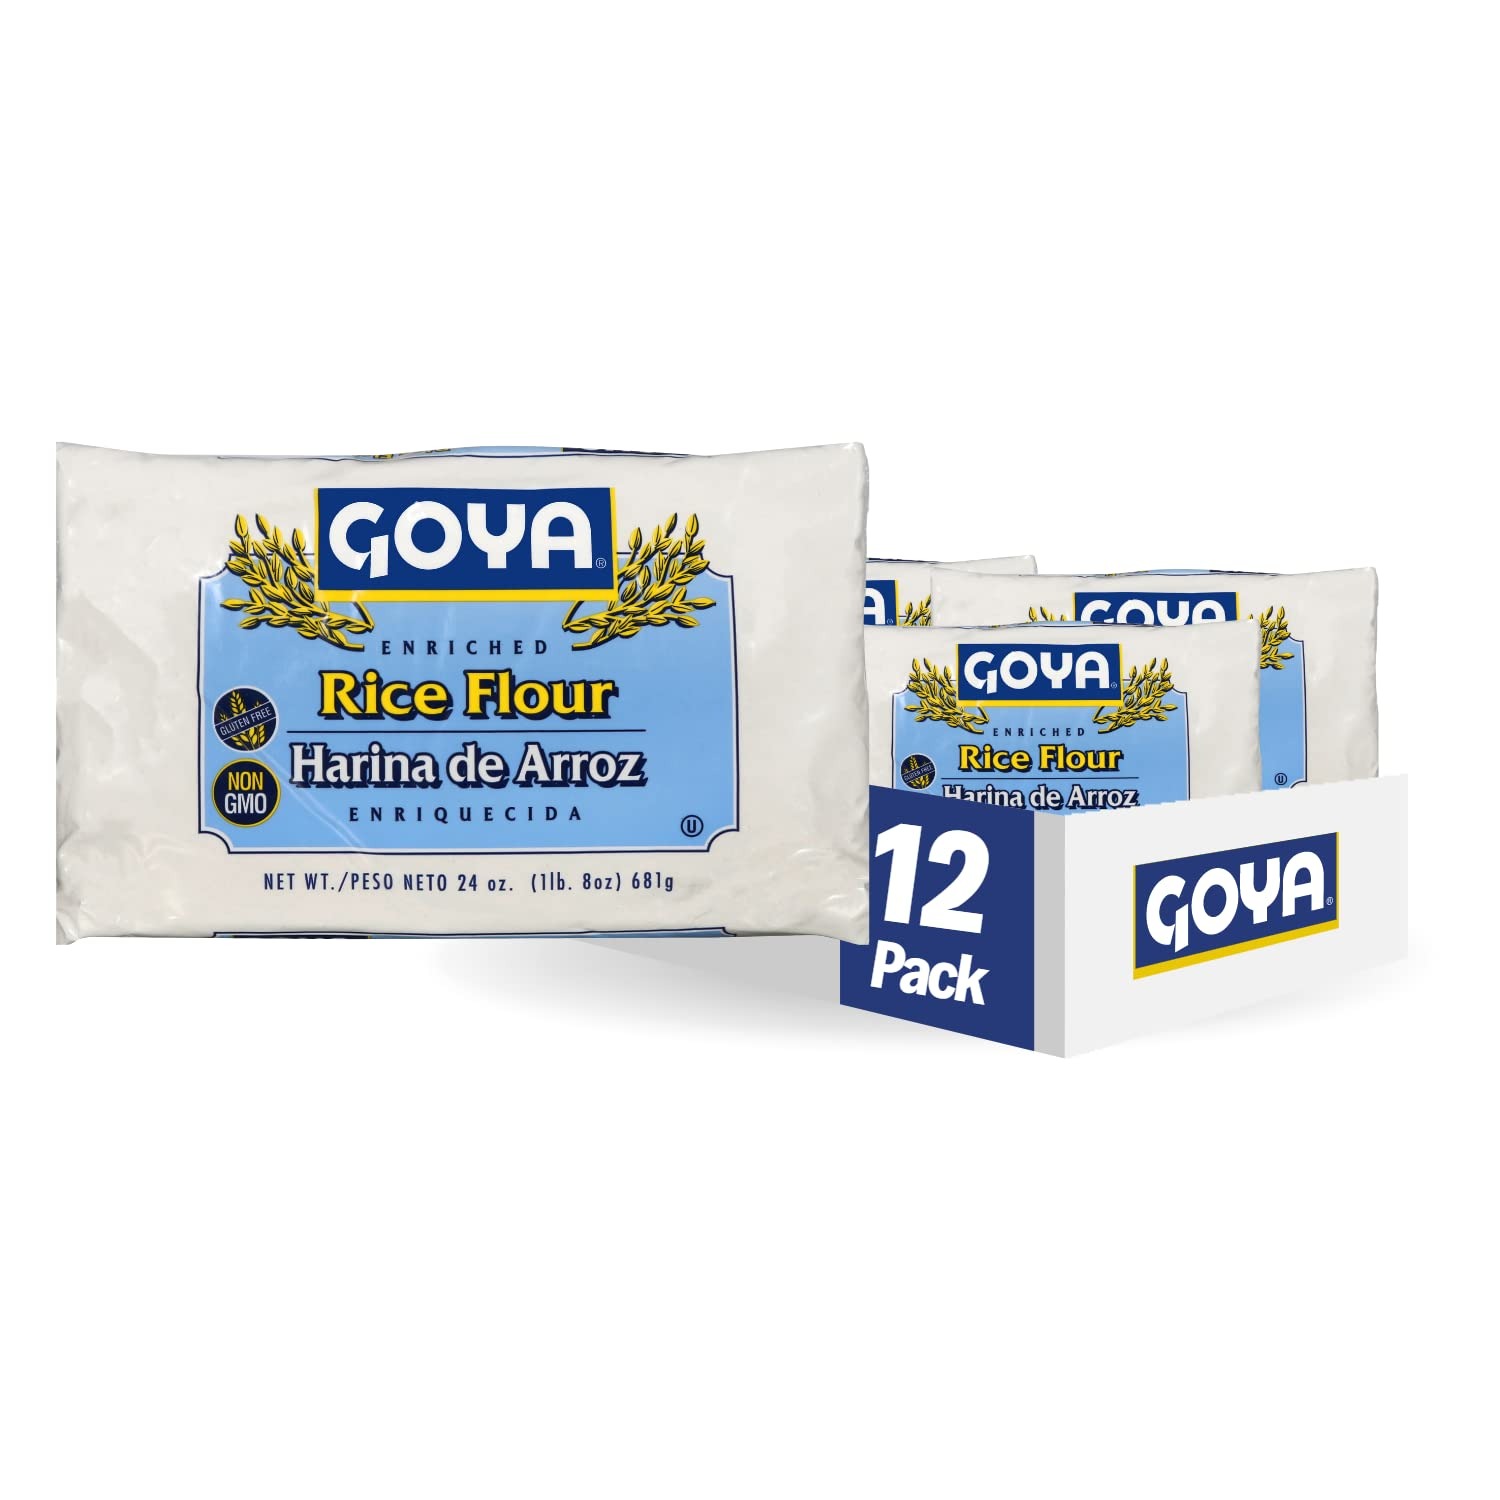
Item Name: Goya Foods Enriched Rice Flour, 24 Ounce (Pack of 12)
Bullet Point 1: Goya Rice Flour is what every Latino must keeps in their pantry for preparation of the most flavorful and traditional meals. Authentic Latin cooking calls for authentic Latin flours
Bullet Point 2: Goya offers many varieties so whether you're making tortillas or dessert you'll have the proper ingredients.
Bullet Point 3: Long Grain Rice Four Enriched With Iron, Niacin, Thiamine And Folic Acid. May Contain Soybean And Wheat.
Bullet Point 4: Sizes: 24 oz.
Bullet Point 5: Country string: United States
Value: 288.0
Unit: Ounce

Price: 7.57